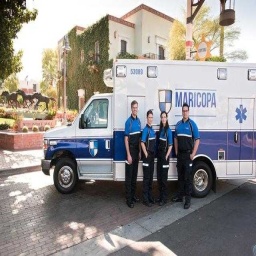
Label: ambulance